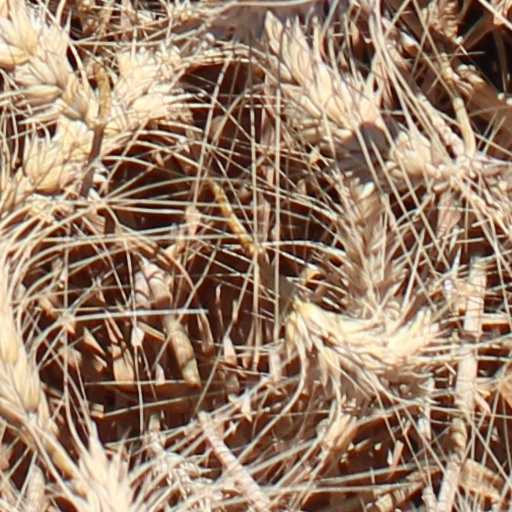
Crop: wheat